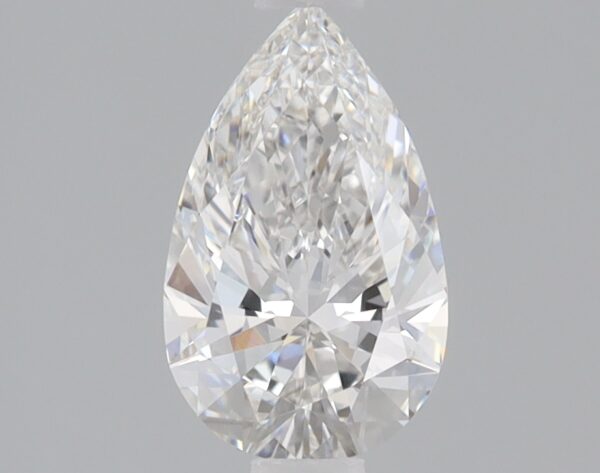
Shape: pear
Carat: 0.87
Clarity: VVS2
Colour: E
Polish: EX
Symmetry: EX
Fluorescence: NONE
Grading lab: IGI
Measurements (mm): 8.8 x 5.35 x 3.26